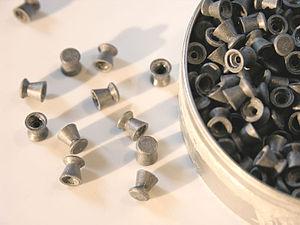
plomb (métal toxique, facteur de saturnisme) en forme de diabolo pour arme à air comprimé.